The Railway King (film)

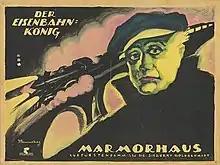

The Railway King (German: Der Eisenbahnkönig) is a 1921 German silent drama film directed by Eugen Illés and starring Fritz Kortner, Hermann Vallentin and Artúr Somlay. It was released in two parts, premiering at the Marmorhaus.